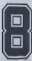
Number: 8